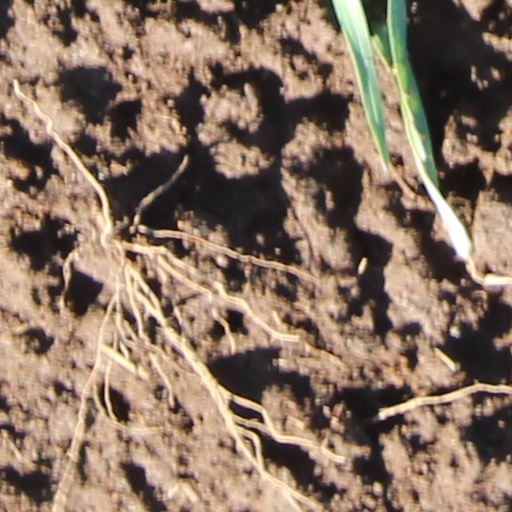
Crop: wheat